Antonio Mistrorigo

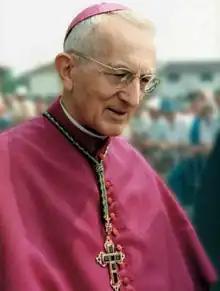

Antonio Mistrorigo (26 March 1912 – 14 January 2012) was an Italian prelate of the Roman Catholic Church. At the time of his death, he was the oldest Italian bishop as well as one of the oldest Catholic bishops.